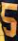
Number: 5